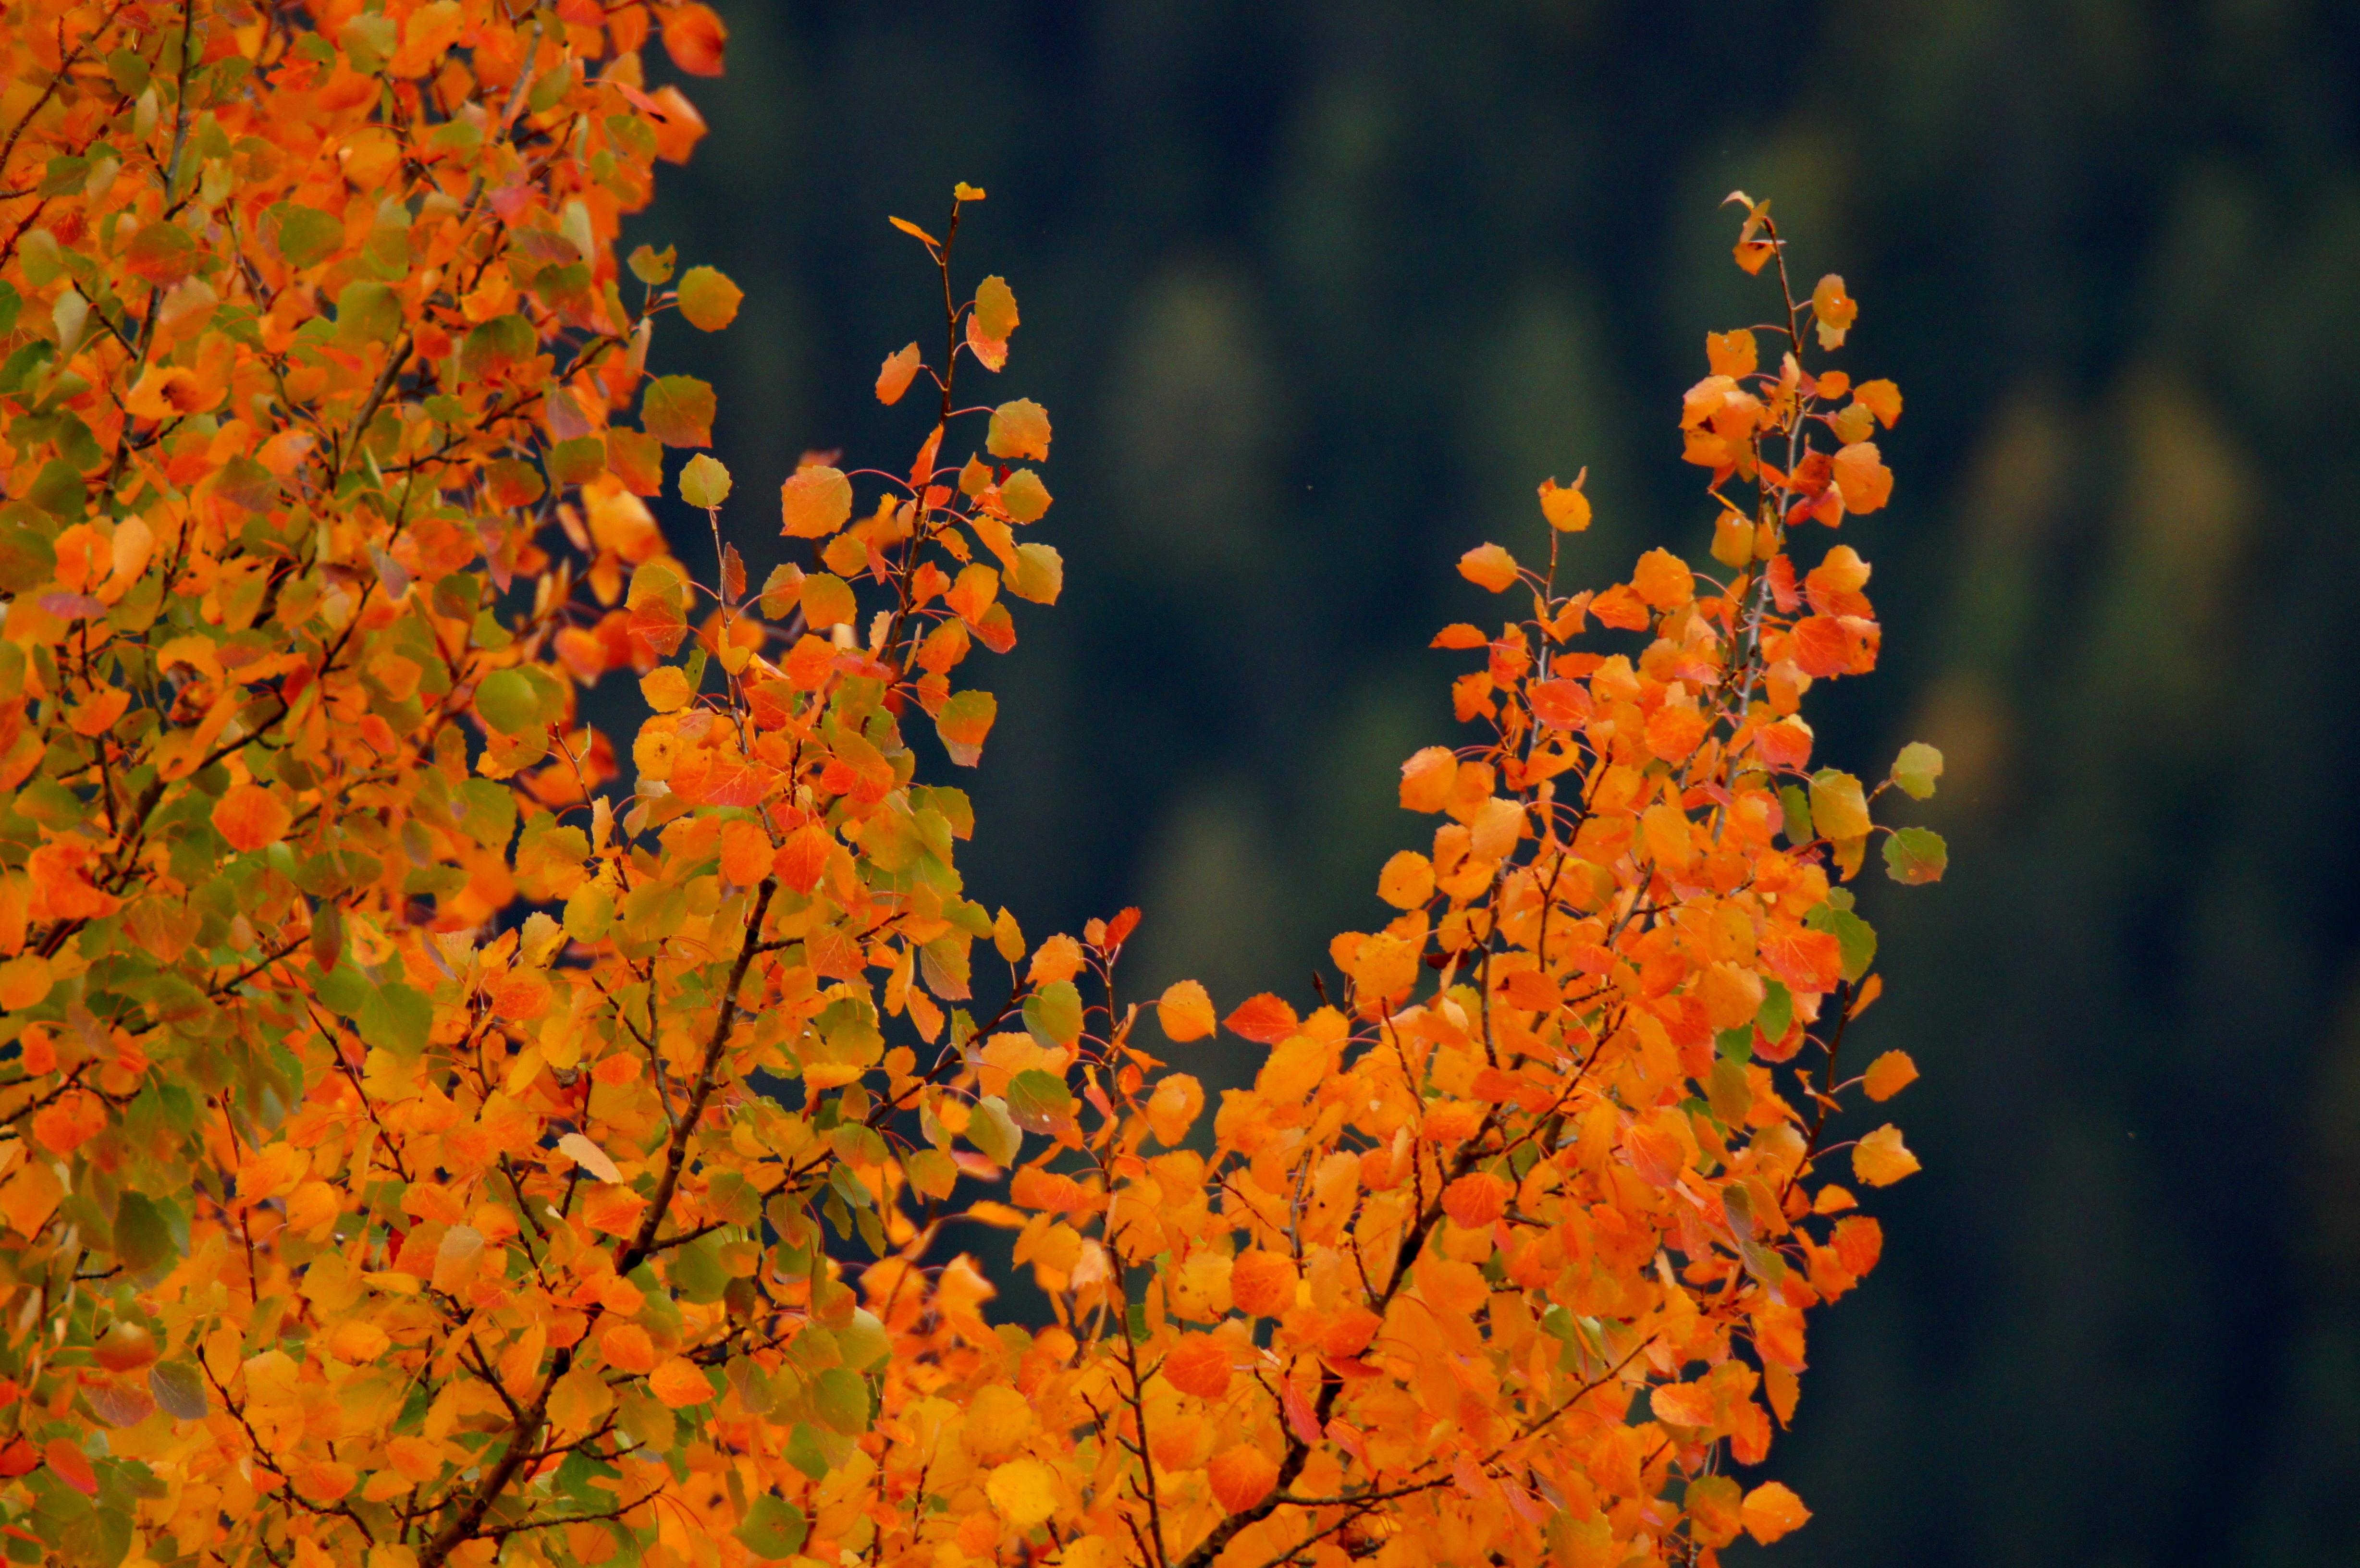
tree, nature, forest, branch, blossom, plant, sunlight, leaf, flower, foliage, green, red, autumn, botany, colorful, yellow, flora, season, plants, trees, leaves, colors, shrub, branches, macro photography, flowering plant, woody plant, land plant